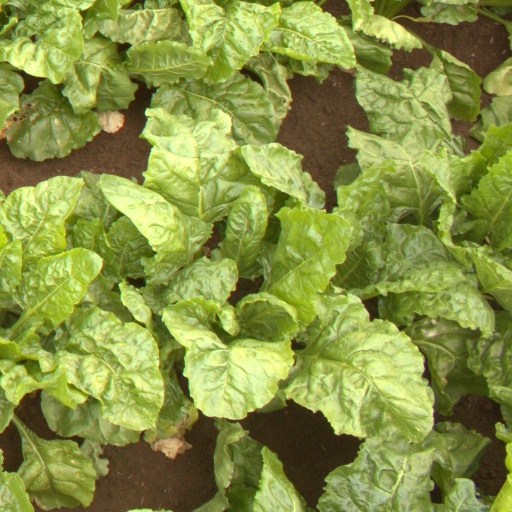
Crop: sugar beet